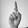
ASL letter: D